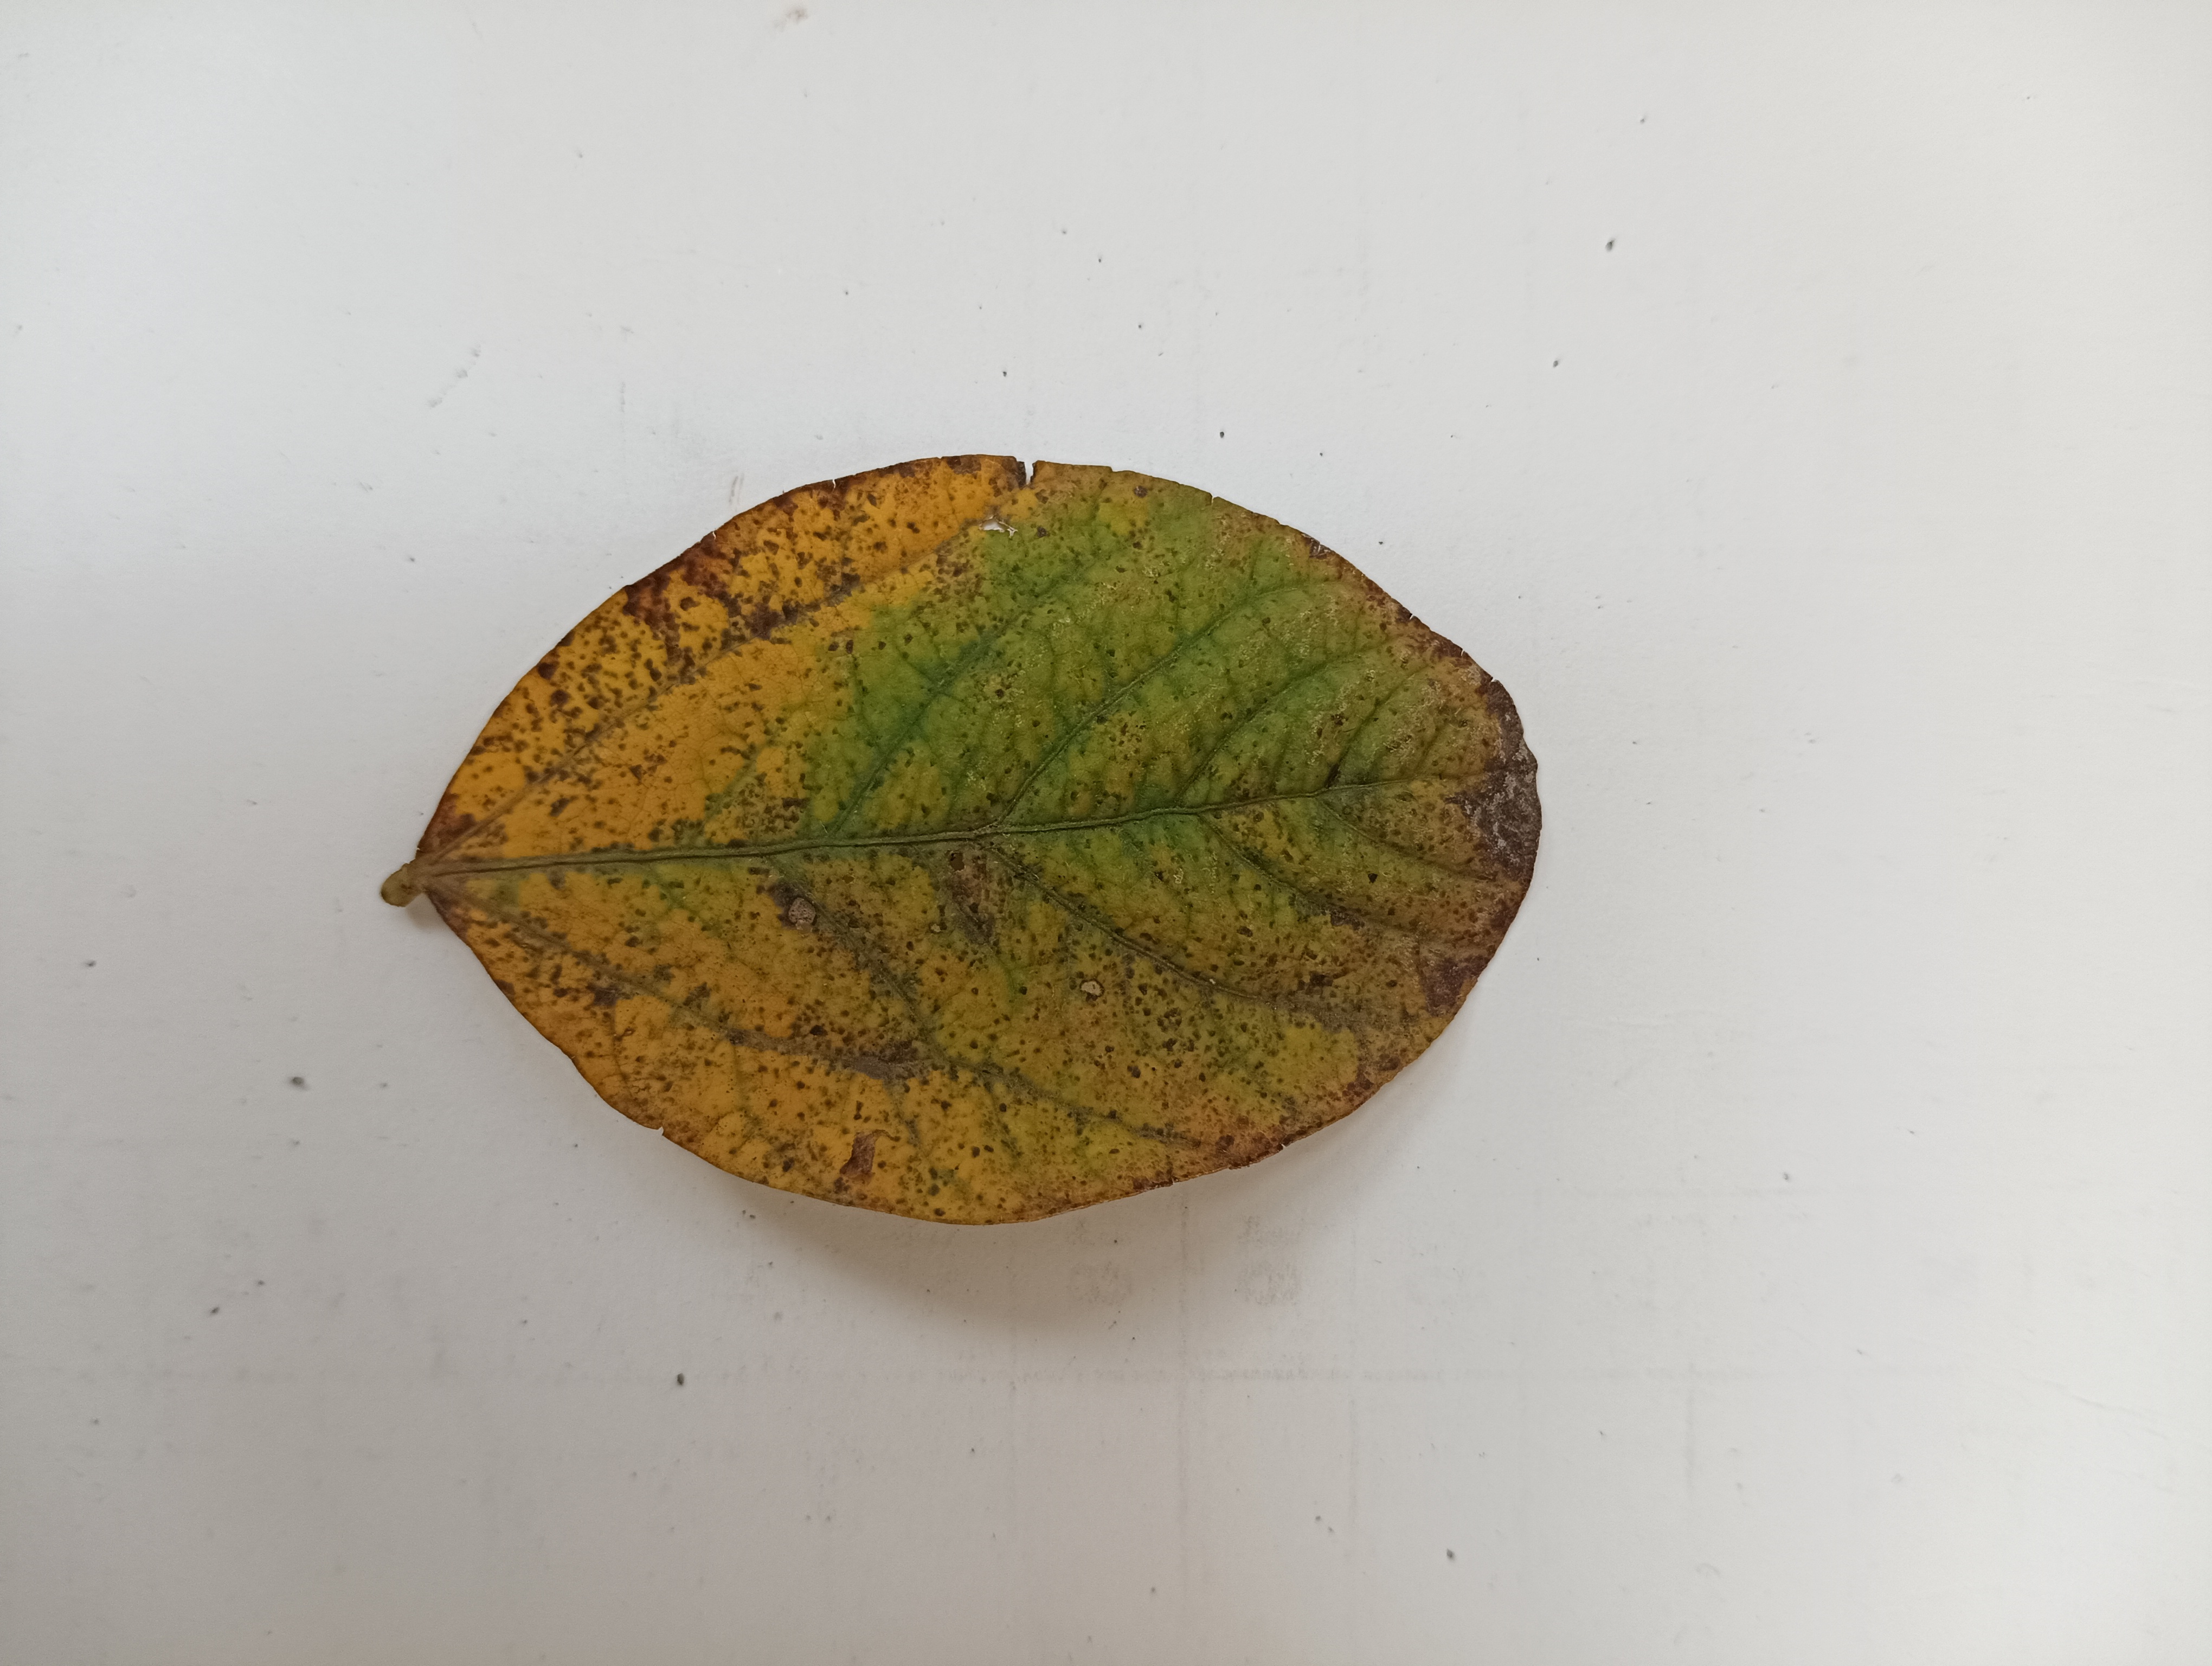
Label: Vein Necrosis